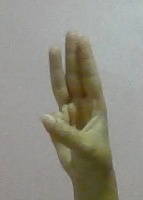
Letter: thaa